List of commercial failures in computing

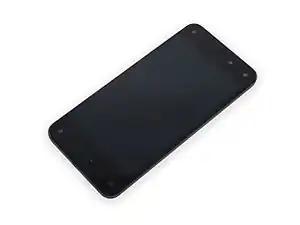
Fire Phone

The HP TouchPad is a tablet computer designed by Hewlett-Packard. The TouchPad's development began after HP acquired Palm, Inc., known for its personal digital assistants, for about $1.2 billion in July 2010. The tablet was announced in February 2011, with HP insisting a March release, but Palm pushed back, citing that the TouchPad barely functioned, and it was ultimately launched on July 1 that year. The TouchPad was soon recognized as a commercial failure, with tablets reportedly piling up at Best Buy stores and the electronics chain sending some back and refusing new deliveries. Its introductory prices of $499 and $599 for models with 16- and 32 GB of storage, respectively, compared to those of the iPad 2 and the bugs found in the tablet's webOS 3.0 operating system were cited as reasons for the failure. HP attempted to lure customers with a rebate program, a weekend-only discount, and finally a permanent $100 price decrease in a single week in August, all of which proved fruitless. The company discontinued the TouchPad on August 18—just 48 days after it was launched, with Best Buy reporting only 25,000 of the 270,000 units in its stock. Hours later, a fire sale was held for the 16- and 32 GB models for $99 and $149, respectively. This resulted in the TouchPad quickly selling out, with 350,000 units reportedly sold in the first 24 hours. According to an NPD Group report published in November, the TouchPad became the best-selling non-iPad tablet in the United States in the first ten months of 2011, accounting for 17 percent of the 1.2 million tablets sold there. Nevertheless, for the fiscal year of 2011, HP wrote off $885 million in assets and another $755 million in costs of pulling out of the webOS market.